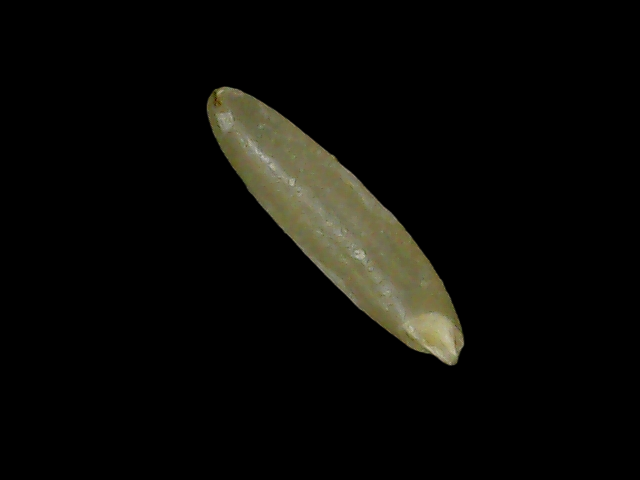
Rice variety: Binadhan19